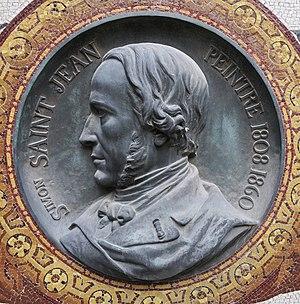
Médaillon de bronze à l'effigie de Simon Saint-Jean, Joseph Hugues Fabisch
Le jardin du palais Saint-Pierre est un jardin municipal lyonnais situé dans l'enceinte du musée des Beaux-Arts de Lyon. Il s'inscrit dans un rectangle délimité par les arcades de l'ancien cloître de l’abbaye bénédictine. De style régulier, il se compose de parterres de pelouse en demi-lunes ou rectangulaires, ponctués de végétation et de différentes sculptures. Il est situé en plein centre-ville sur la presqu'île. Comme le musée des Beaux-Arts, le jardin est ouvert tous les jours, sauf les mardis et jours fériés, de 10 h à 18 h, le vendredi de 10 h 30 à 18 h.
Simon Saint-Jean est un peintre français, né à Lyon le 14 octobre 1808 et mort à Écully le 3 juillet 1860.
Joseph-Hugues Fabisch, né le 19 mars 1812 à Aix-en-Provence et mort le 7 septembre 1886 à Lyon, est un sculpteur français.